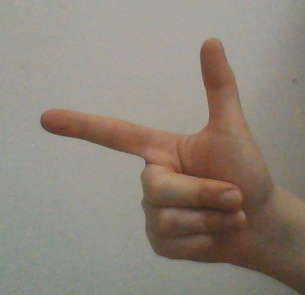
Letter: yaa